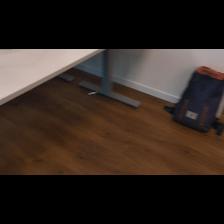
Label: NonHuman